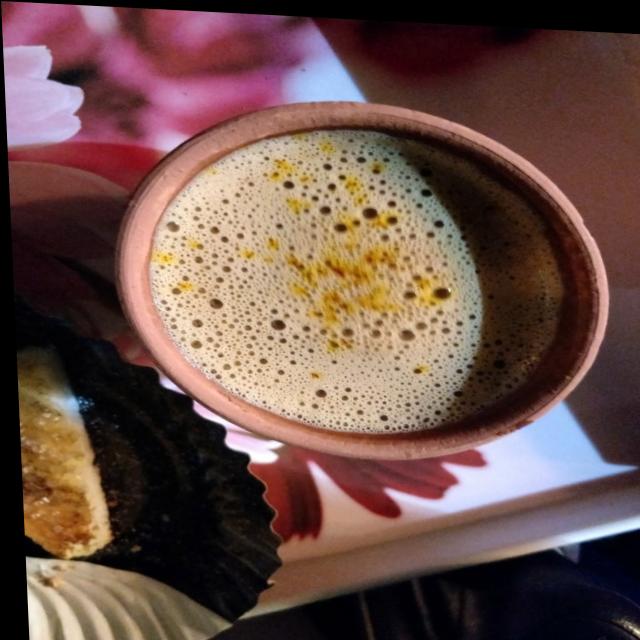
Dish: chai